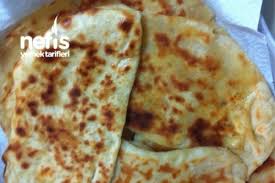
Yemek: gozleme